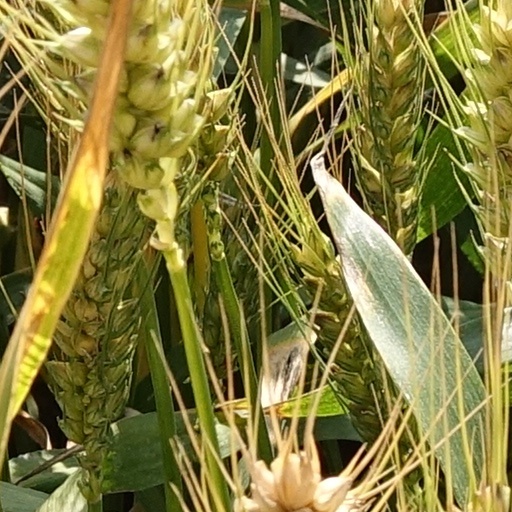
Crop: wheat